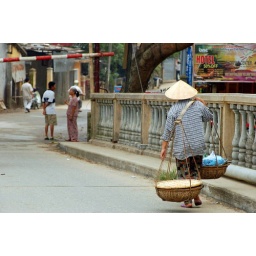
Vietnamese woman crossing the bridge carrying goods to the market in Hoi An